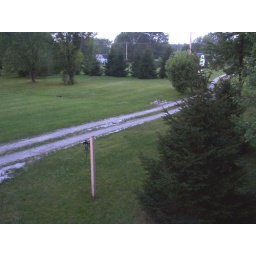
Pic taken out of second floor window of the pole garage looking SW over the front yard